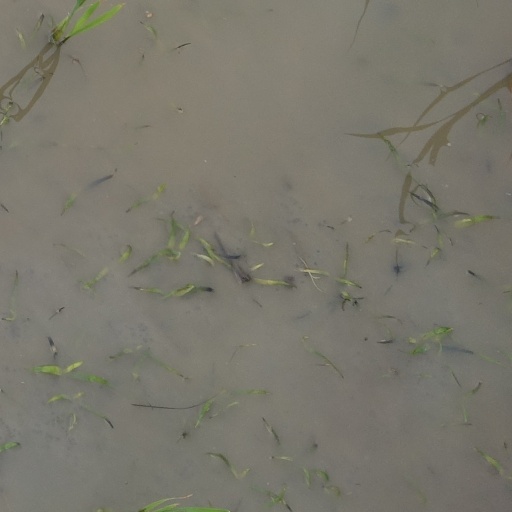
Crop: rice